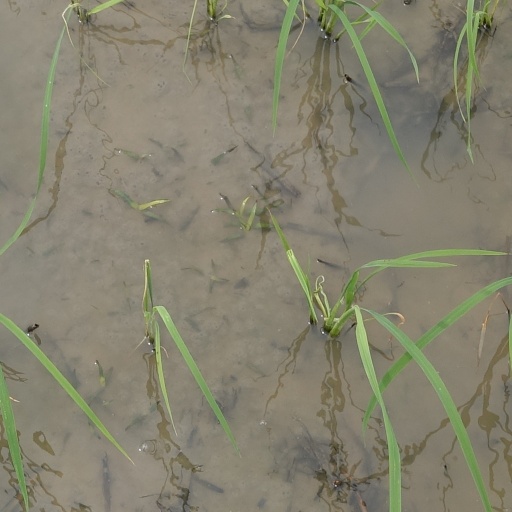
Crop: rice